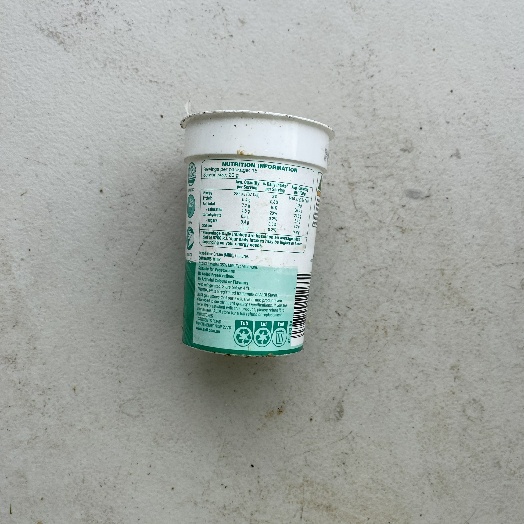
Label: Plastic